Jean-Jacques Behm

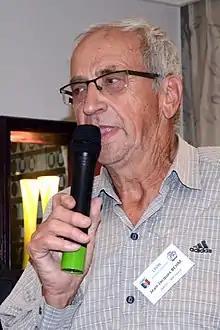
Jean-Jacques Behm in 2016

Jean-Jacques Behm (born 4 May 1942) is a French hurdler. He competed in the men's 400 metres hurdles at the 1964 Summer Olympics.